Oleg Makarevich

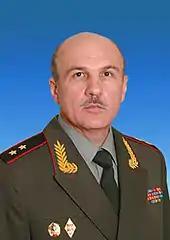

Oleg Leontyevich Makarevich (born 30 December 1962) is a Russian Ground Forces colonel general who until October 2023 commanded the Dnieper Grouping of Forces in the Russian invasion of Ukraine.